Temerloh

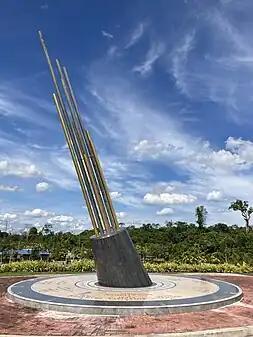
Gnomon monument marking the geographic centre of Peninsular Malaysia.

Temerloh is located around 22.7 km (14.10 mi) east from the geographic centre of Peninsular Malaysia, which is situated at Kampung Paya Siput, Lanchang.